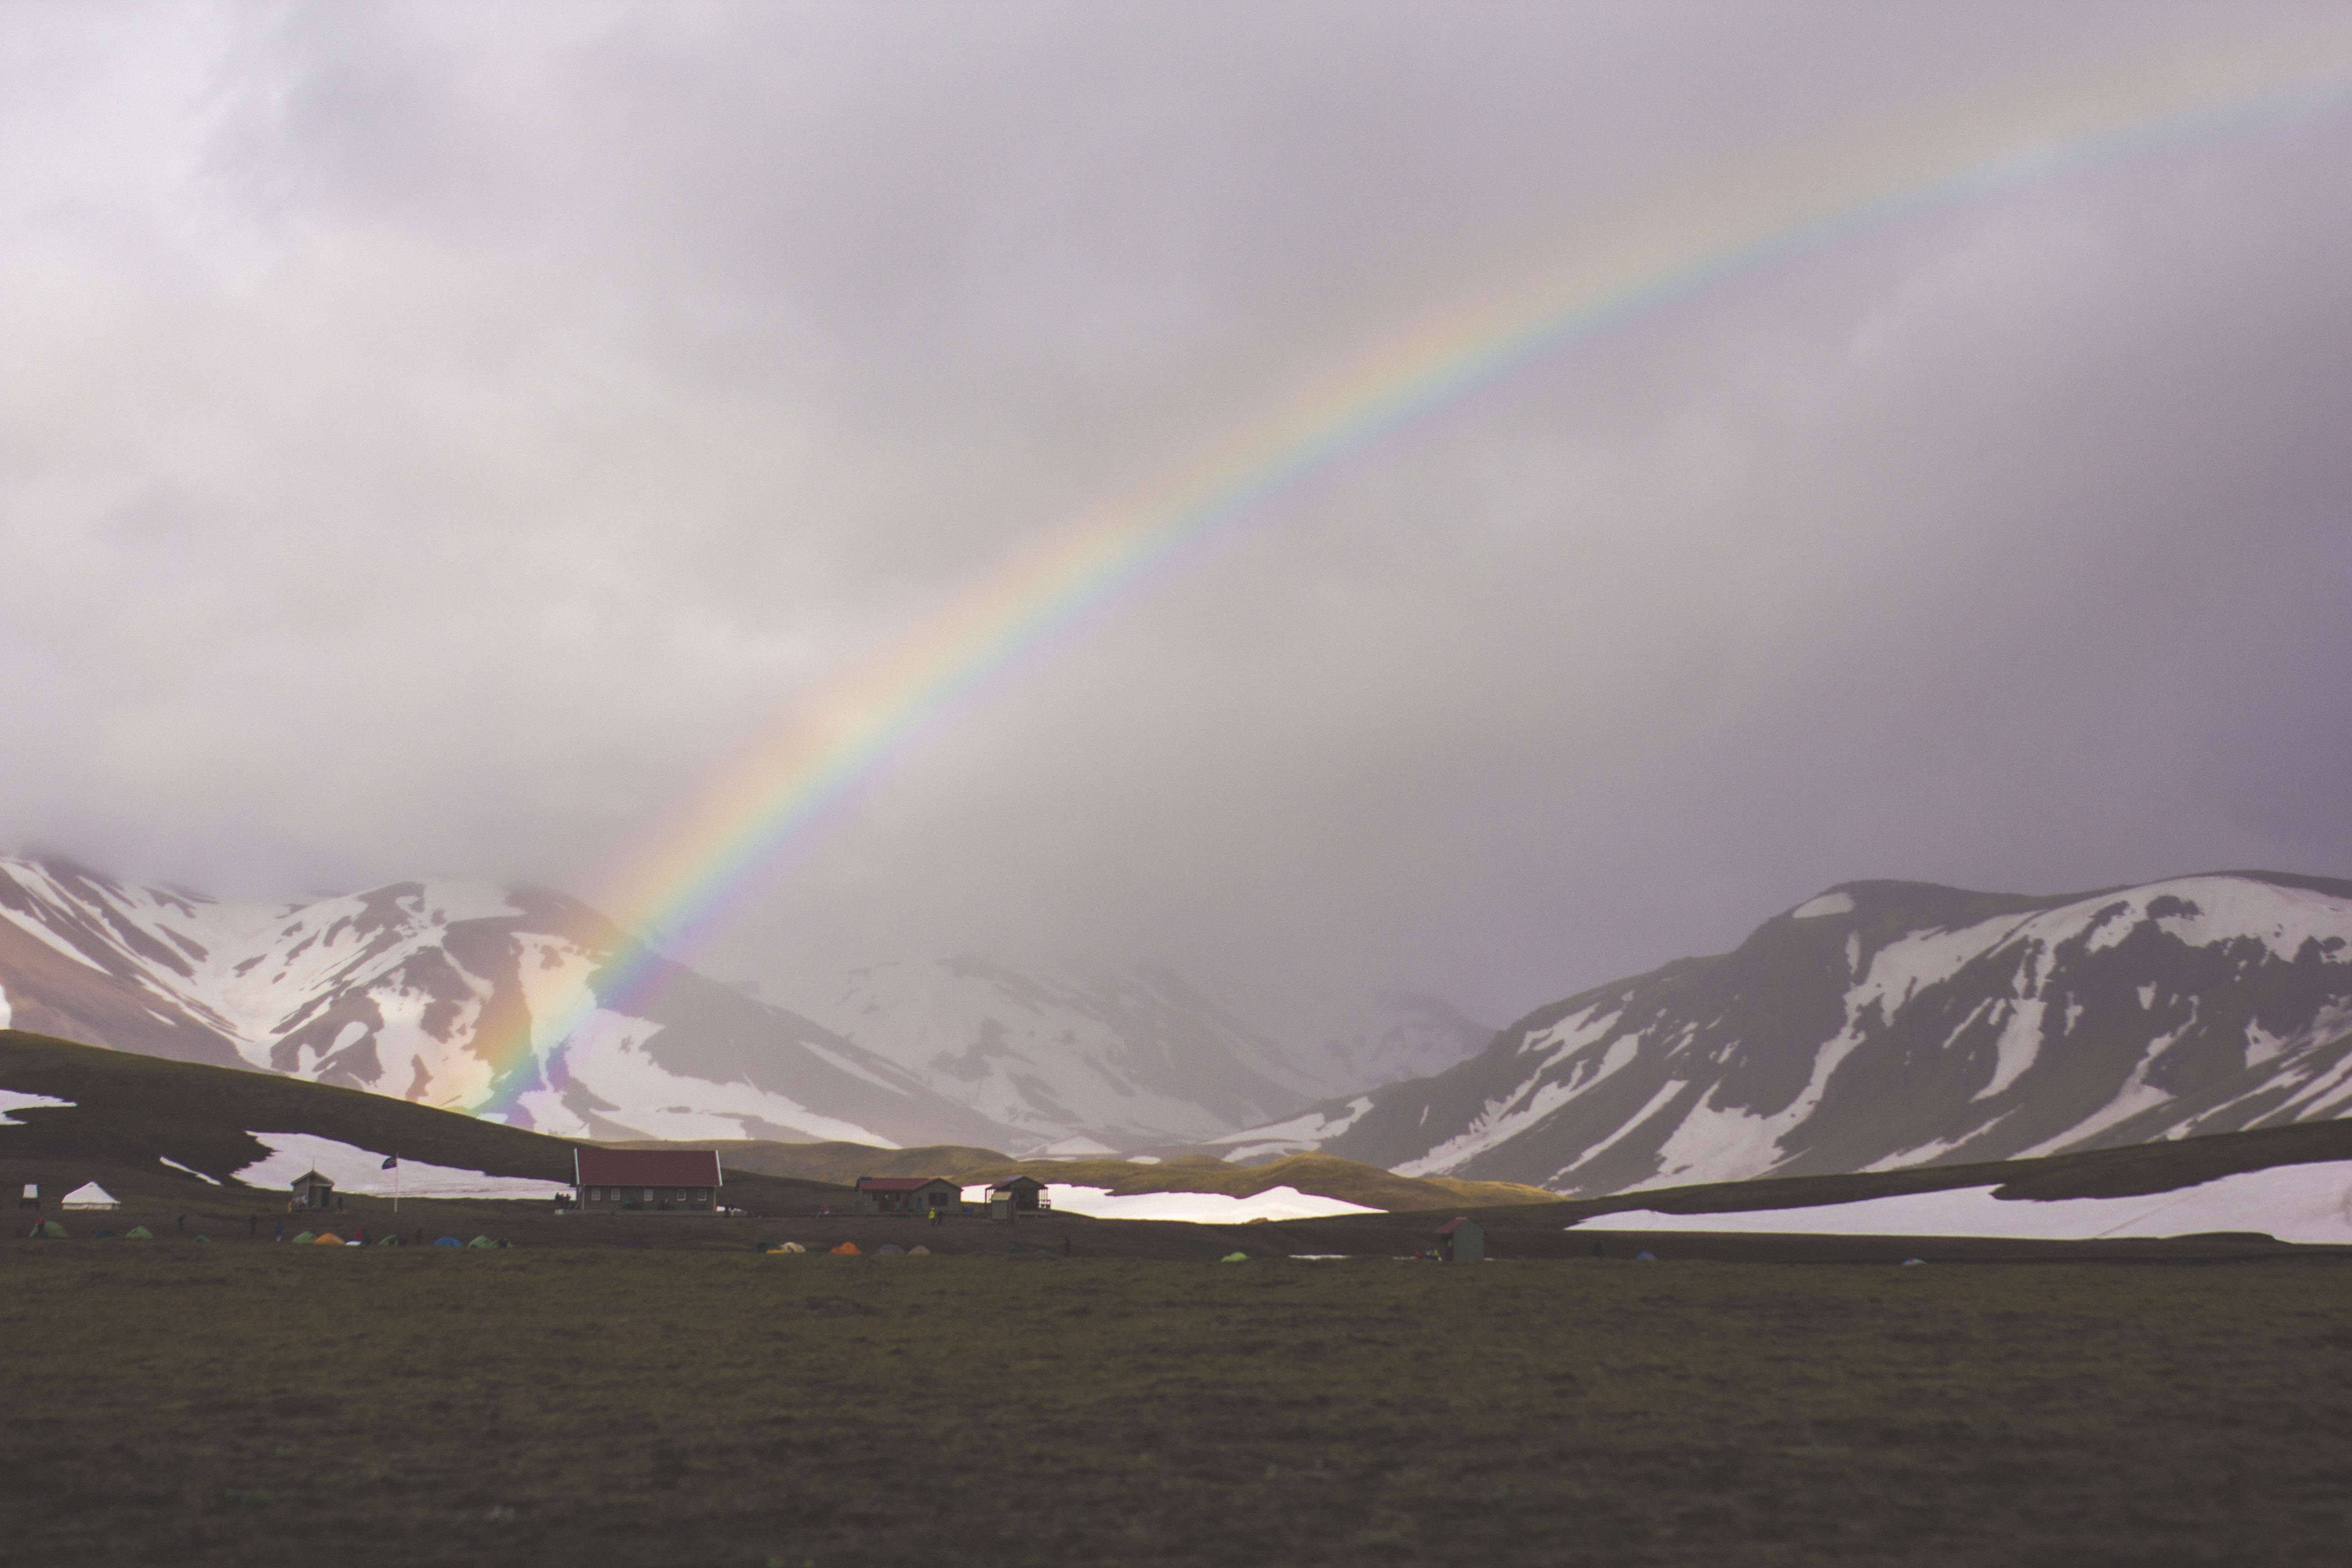
landscape, mountain, snow, cloud, field, atmosphere, rainbow, meteorological phenomenon, atmosphere of earth